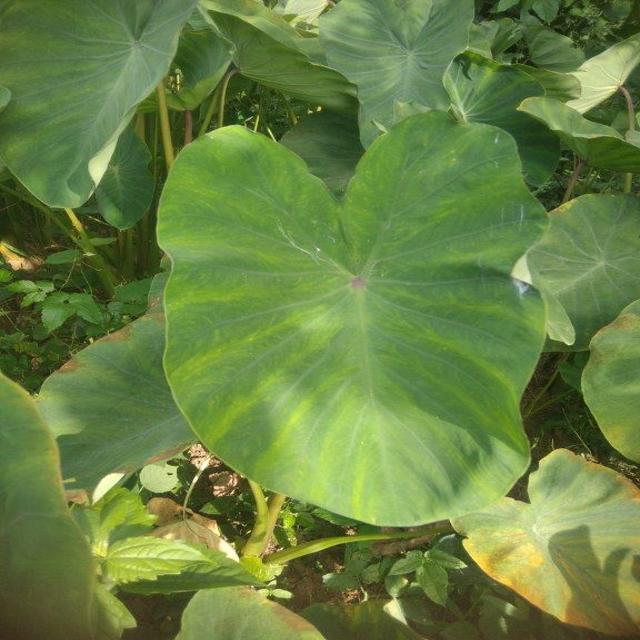
Label: Healthy